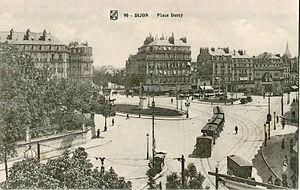
L'ancien tramway de Dijon est un réseau de tramway à voie métrique concédé à la Compagnie des tramways électriques de Dijon, qui a desservi l'agglomération de Dijon de 1895 à 1961. S'y rajoutaient des lignes suburbaines exploitées par les Chemins de fer départementaux de la Côte-d'Or
Le tramway de Dijon est un réseau de deux lignes de tramway défini, financé et appartenant à Dijon Métropole et dont l'exploitation est déléguée à Keolis Dijon Mobilités. La première ligne a été mise en service le 1ᵉʳ septembre 2012 et la seconde le 8 décembre 2012.
Le tramway de Dijon est un réseau de deux lignes de tramway défini, financé et appartenant à Dijon Métropole et dont l'exploitation est déléguée à Keolis Dijon Mobilités. La première ligne a été mise en service le 1ᵉʳ septembre 2012 et la seconde le 8 décembre 2012.